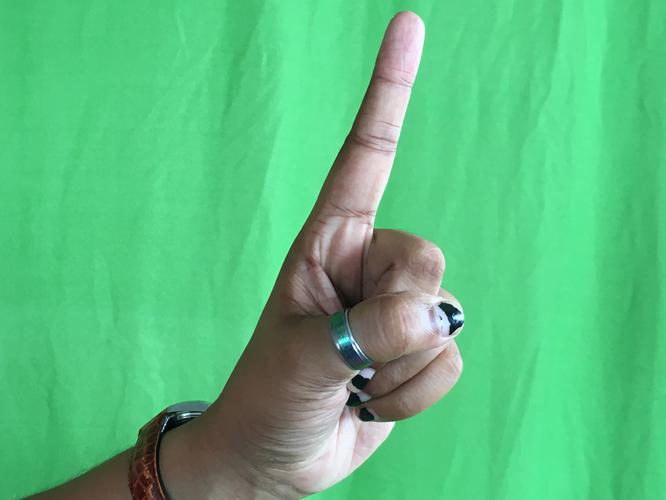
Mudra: Suchi
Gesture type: single_hand